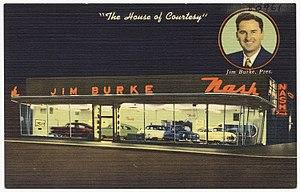
Nash Motors fut un constructeur automobile américain de Kenosha. Il fut fondé en 1914 et fusionna avec Kelvinator en 1938 donnant Nash-Kelvinator Corporation. En 1954, cette compagnie s'unit avec Hudson Motor Car Company pour former American Motors Corporation, le quatrième plus grand constructeur automobile aux États-Unis. Après la fusion, la marque Nash continua jusqu'en 1957 mais par la suite les automobiles d'AMC furent connues sous la marque Rambler, l'un des produits les plus connus de Nash.